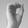
ASL letter: O